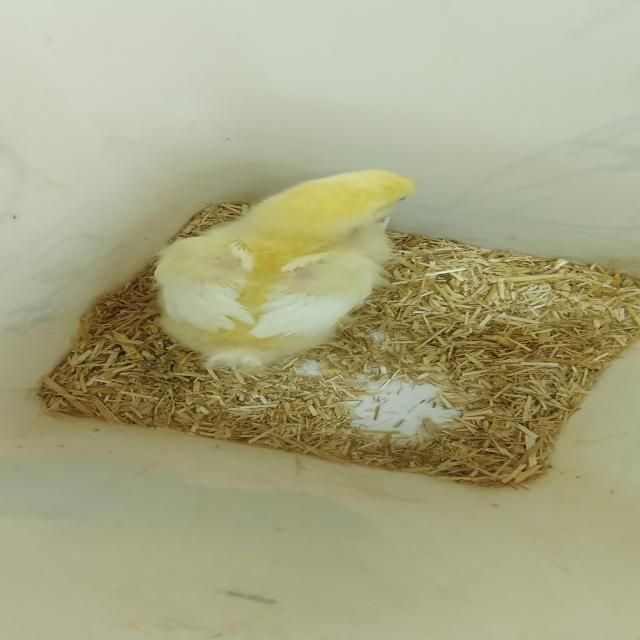
Weight: 216 g